History of the Jews in Laupheim

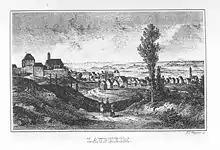
Laupheim in the 1850s, the synagogue can be seen in the centre of the drawing

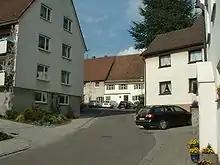
Entrance to the "Judenberg"

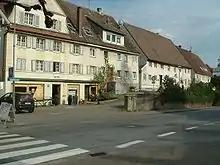
"Judenberg"-front of Kapellenstraße

In 1806, both parts of Laupheim were annexed by the newly formed Kingdom of Württemberg. As a consequence the Jews in Laupheim now fell under the jurisdiction of Württemberg. Initially, there were no changes in the legal status of Jews living within the kingdom. However, the Jews’ Act of 1828 meant a considerable improvement in the status of the Jews. The legal obligation of Jews living only in the areas allocated by the authorities was lifted. Jews now had the freedom to settle and live wherever they decided to. The effect of this law in Laupheim meant that very soon the Jewish population had houses built along the "Kapellenstraße" and the surrounding areas so that the street unofficially received the name of "Judenstraße" ("Jews' Street"). The fact that in a relative short period of time so many new buildings could be erected is an indication of the prosperity of the Jewish community, particularly regarding the recession and the famines that followed the Napoleonic Wars. Another indication for this prosperity was the fact that, when a couple wanted to get married, it had to prove a certain amount of wealth before the permission to marry was granted by the local ruler, more Jewish inhabitants of Laupheim were able to get married than their Christian fellow-citizens. The act of 1828 also lifted any restrictions with regards to the prohibition of Jews to choose their professions. From now on, Jews were allowed to choose and work in any profession they wished. Furthermore, the prohibition of Jews to buy and own property was abolished.